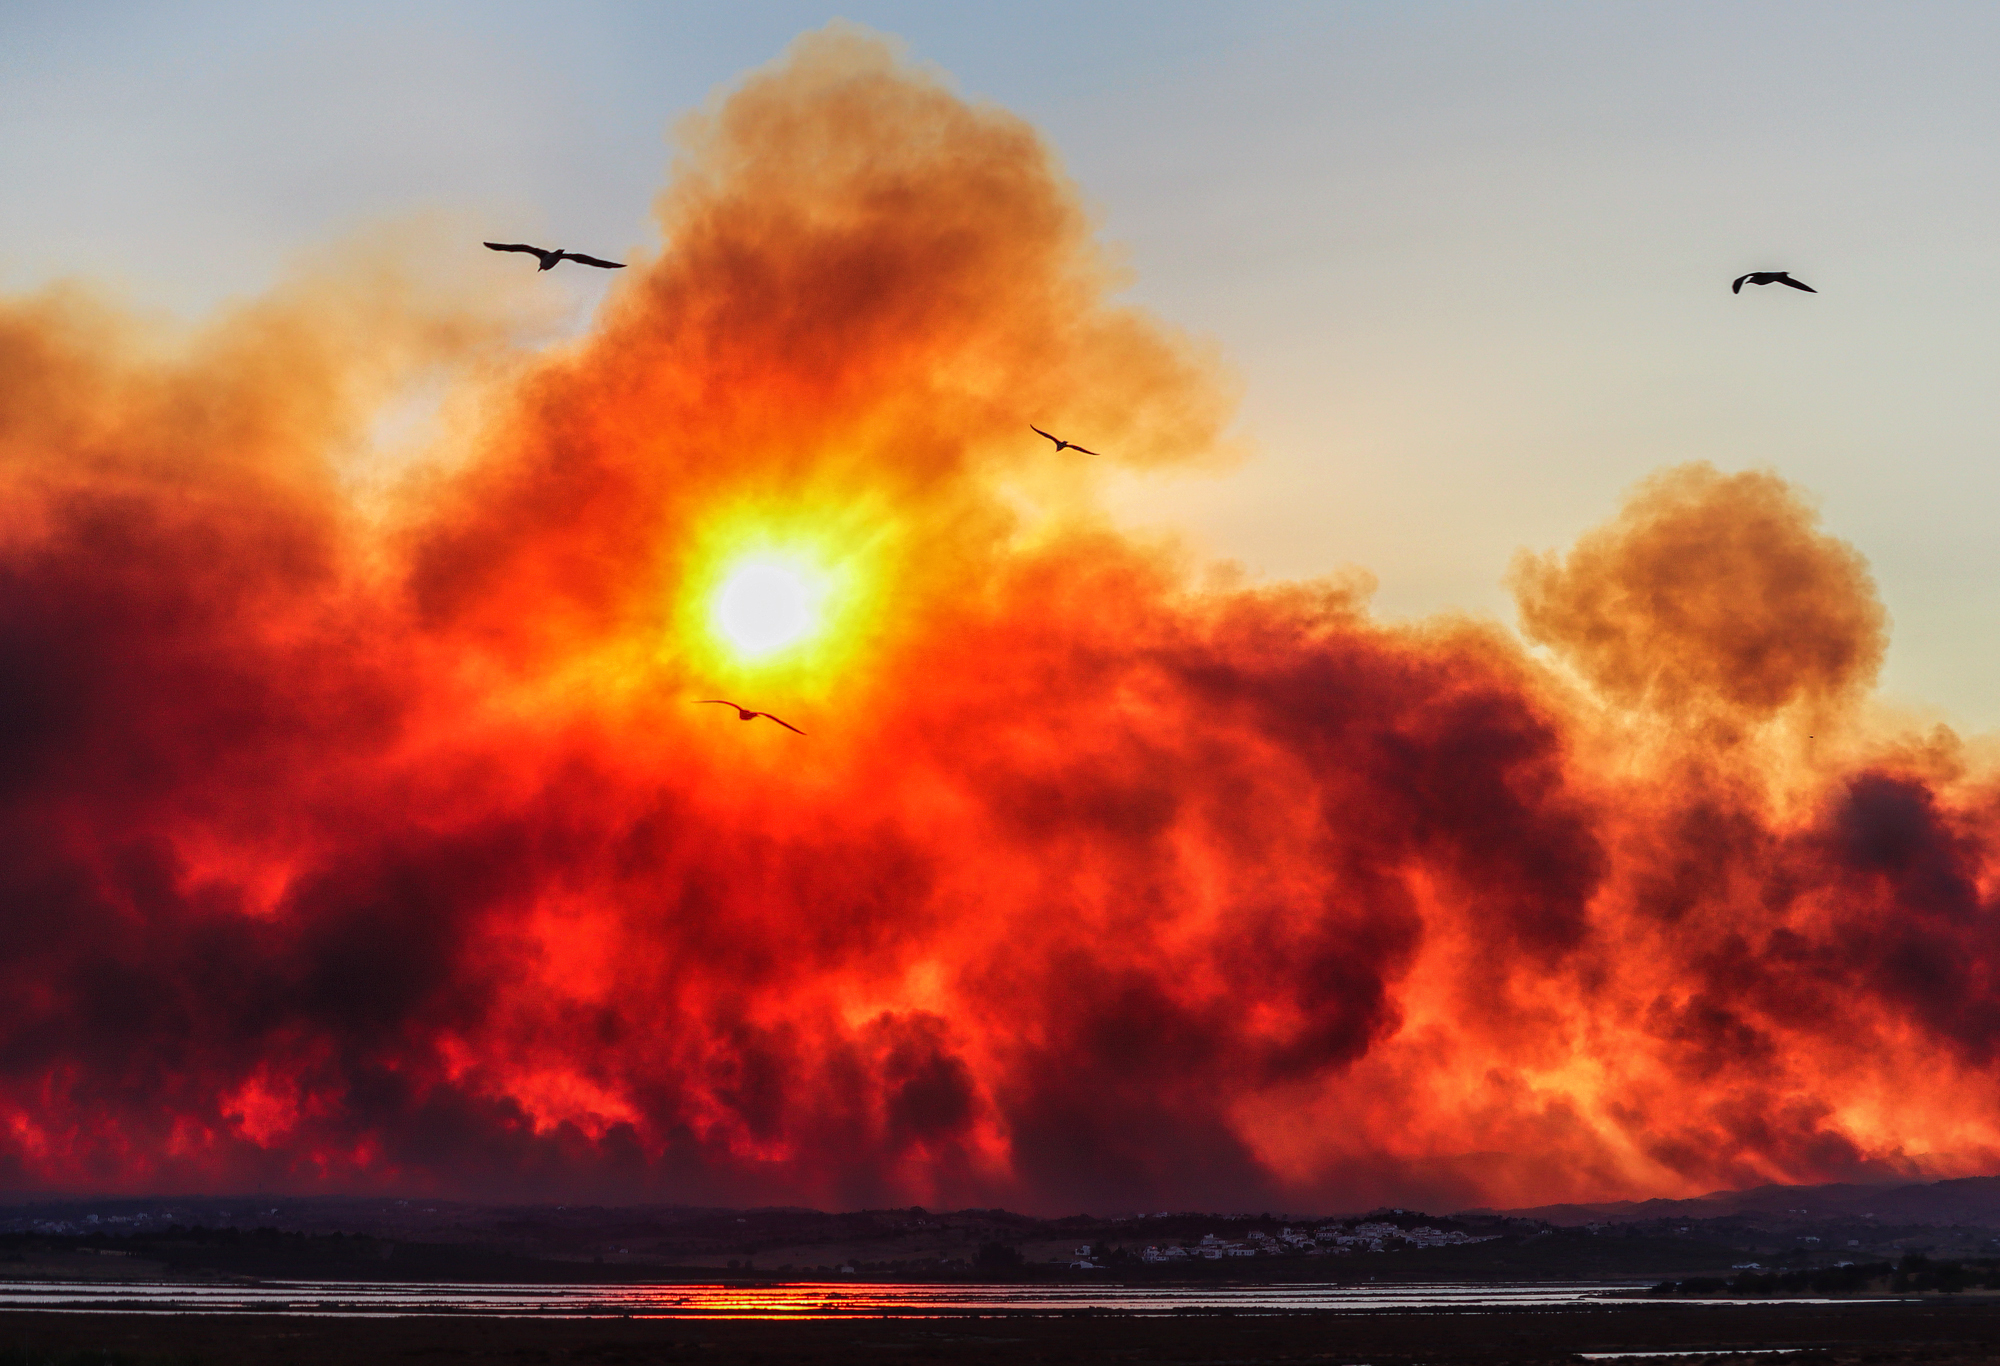
smoke, fires, sky, atmosphere, bird, cloud, atmospheric phenomenon, aircraft, pollution, red sky at morning, afterglow, fire, flame, heat, vehicle, geological phenomenon, horizon, wildfire, event, landscape, airplane, sunset, sunrise, wind, aviation, explosion, dusk, evening, flight, helicopter, water, cumulus, wing, wave, ocean, rotorcraft